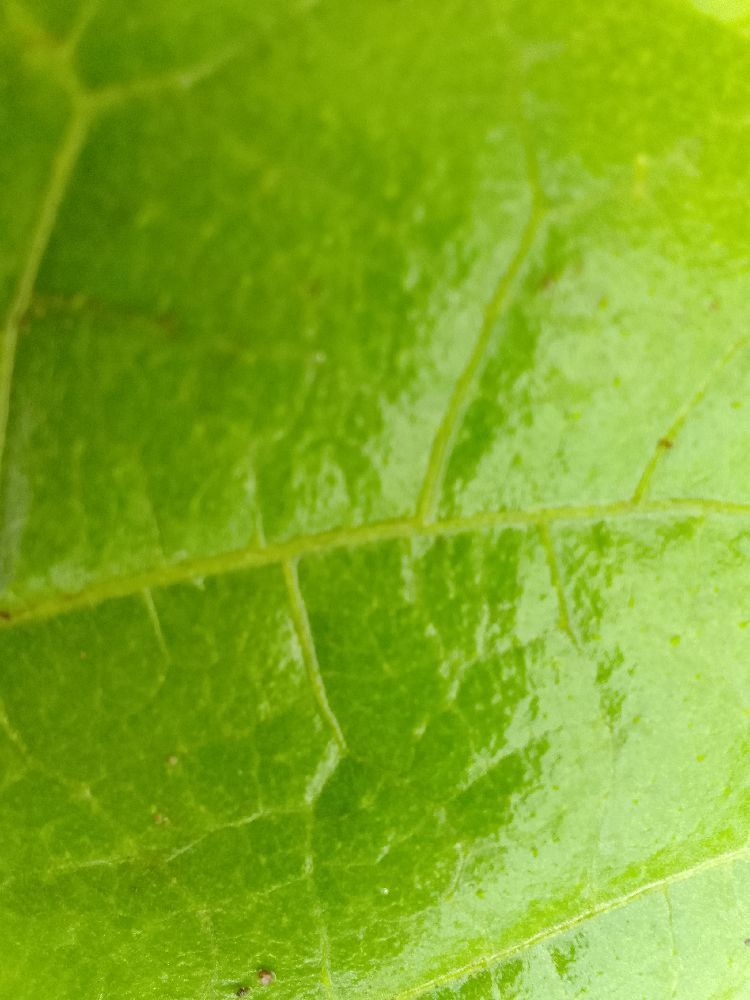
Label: healthy